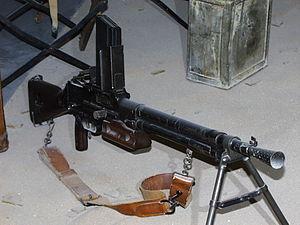
Le MAC 24/29 est un fusil-mitrailleur français conçu en 1924 par la Manufacture d'armes de Châtellerault. Modifié en 1929 afin de tirer la nouvelle cartouche de 7,5 mm modèle 29C, il équipa l'armée française durant une bonne partie du XXᵉ siècle et avait la réputation d'être une arme fiable et de qualité.
Un régiment d'infanterie de forteresse est une unité militaire française spécialisée dans la défense des fortifications de la ligne Maginot, durant les années 1930 jusqu'à 1940.